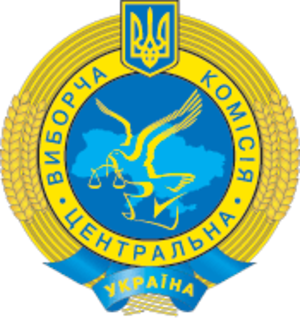
La Commission électorale centrale d’Ukraine est la commission électorale d’Ukraine depuis 1997.